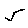
Label: 5